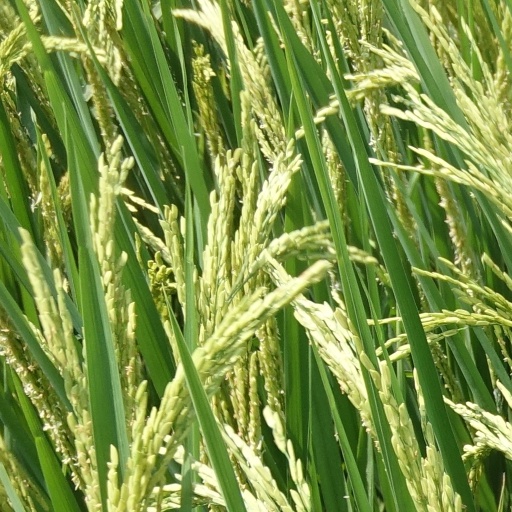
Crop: rice